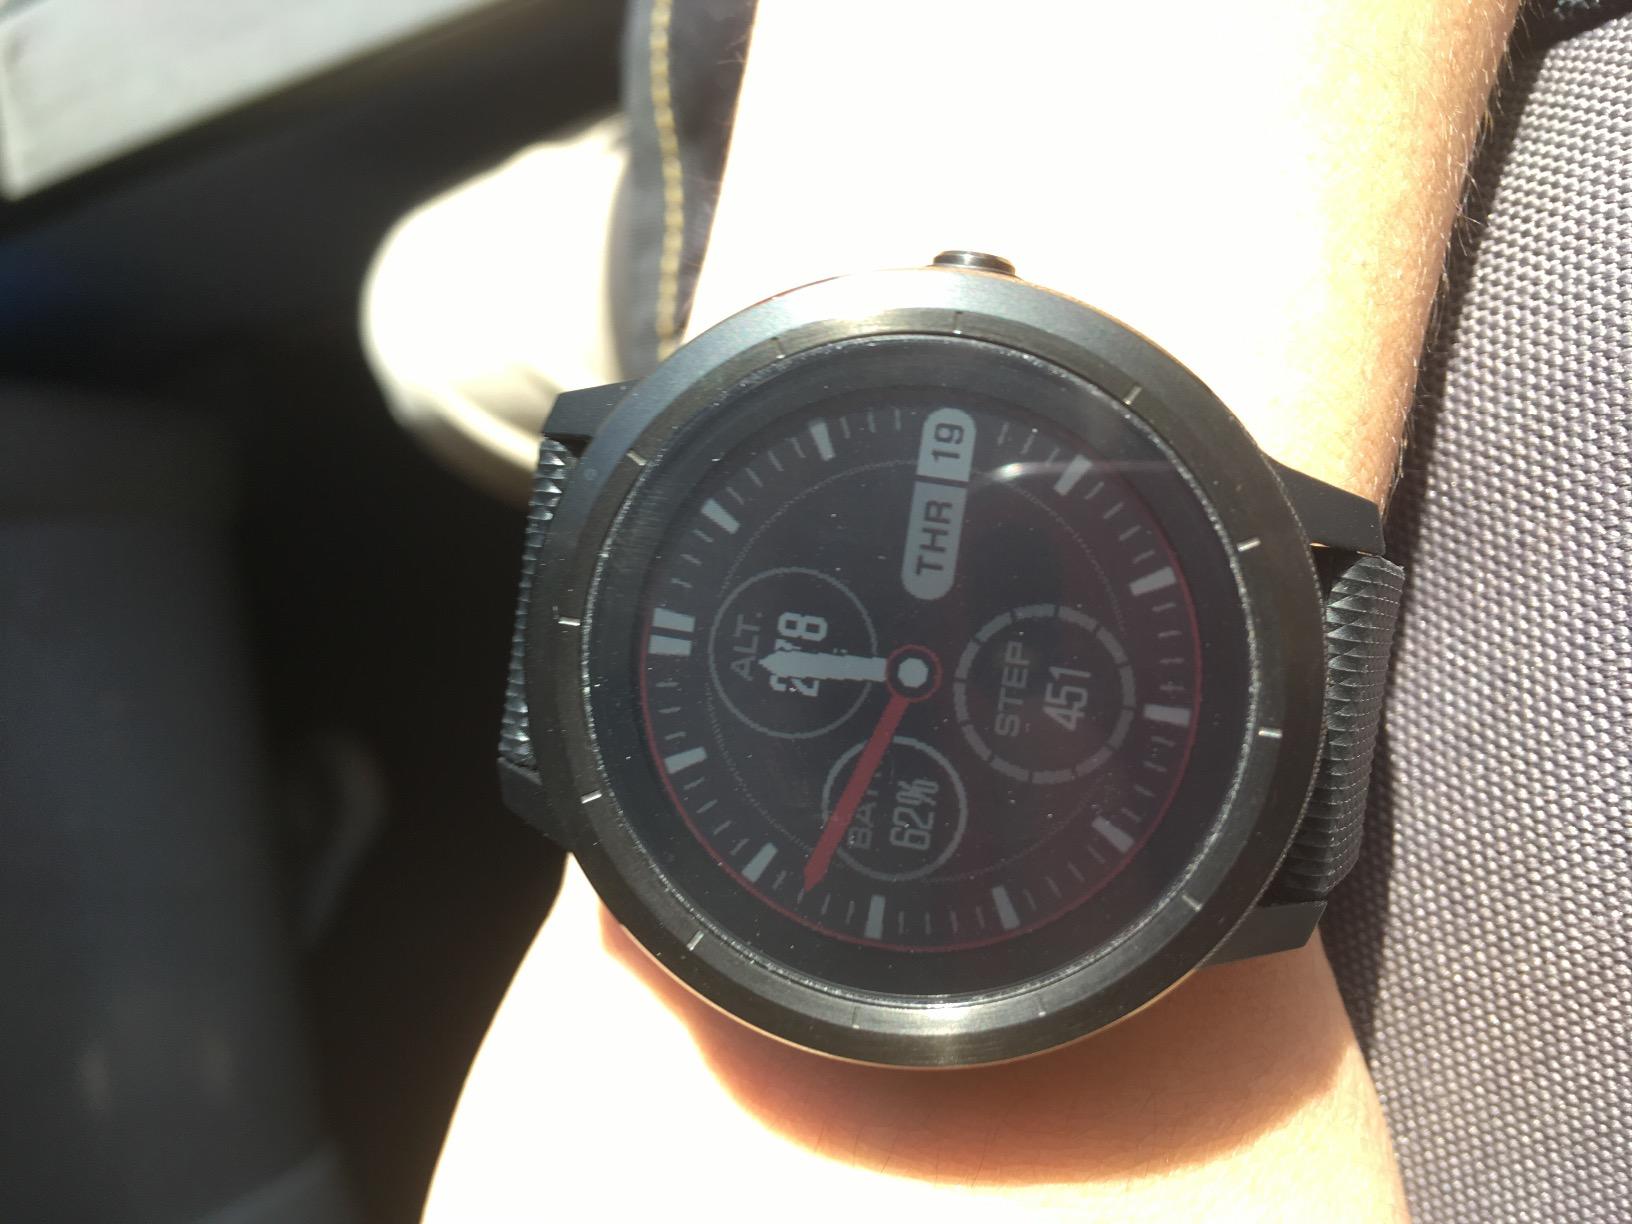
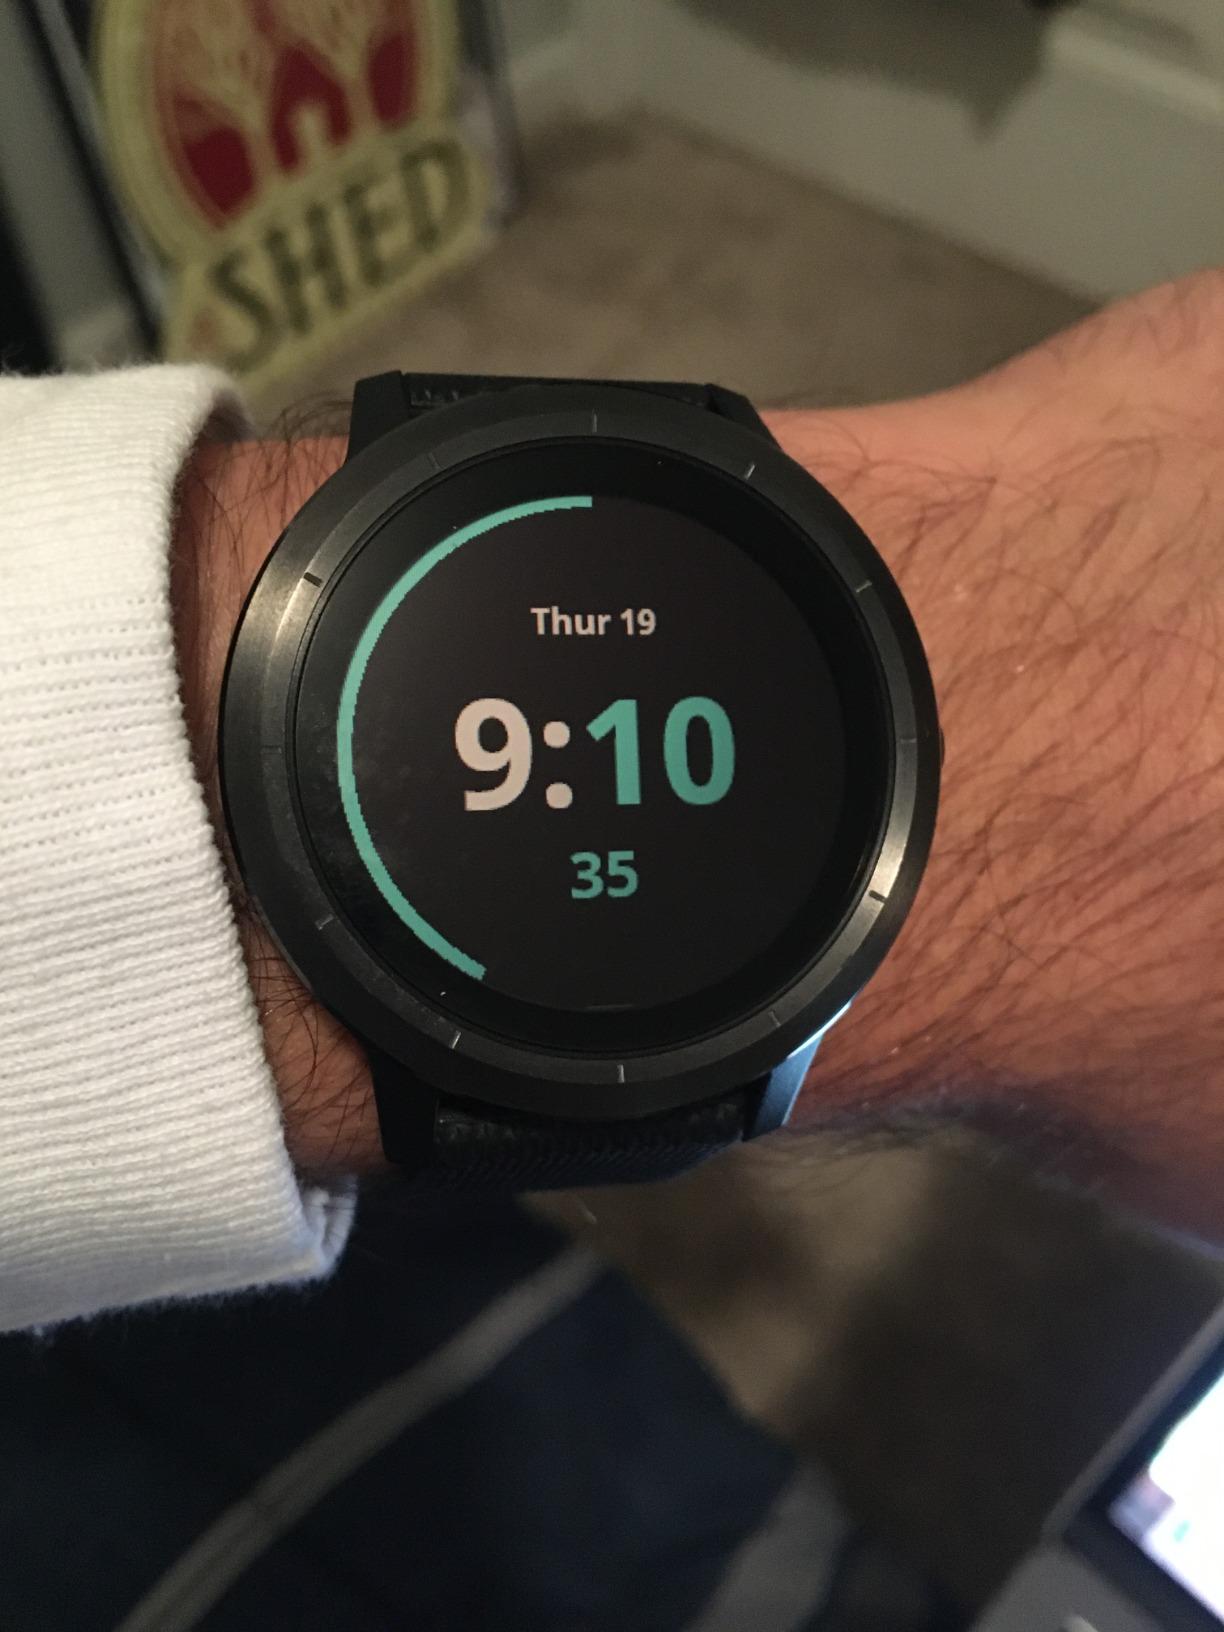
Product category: smartwatch
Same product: yes